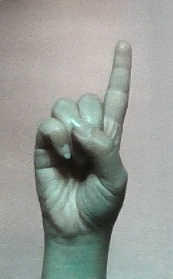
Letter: bb